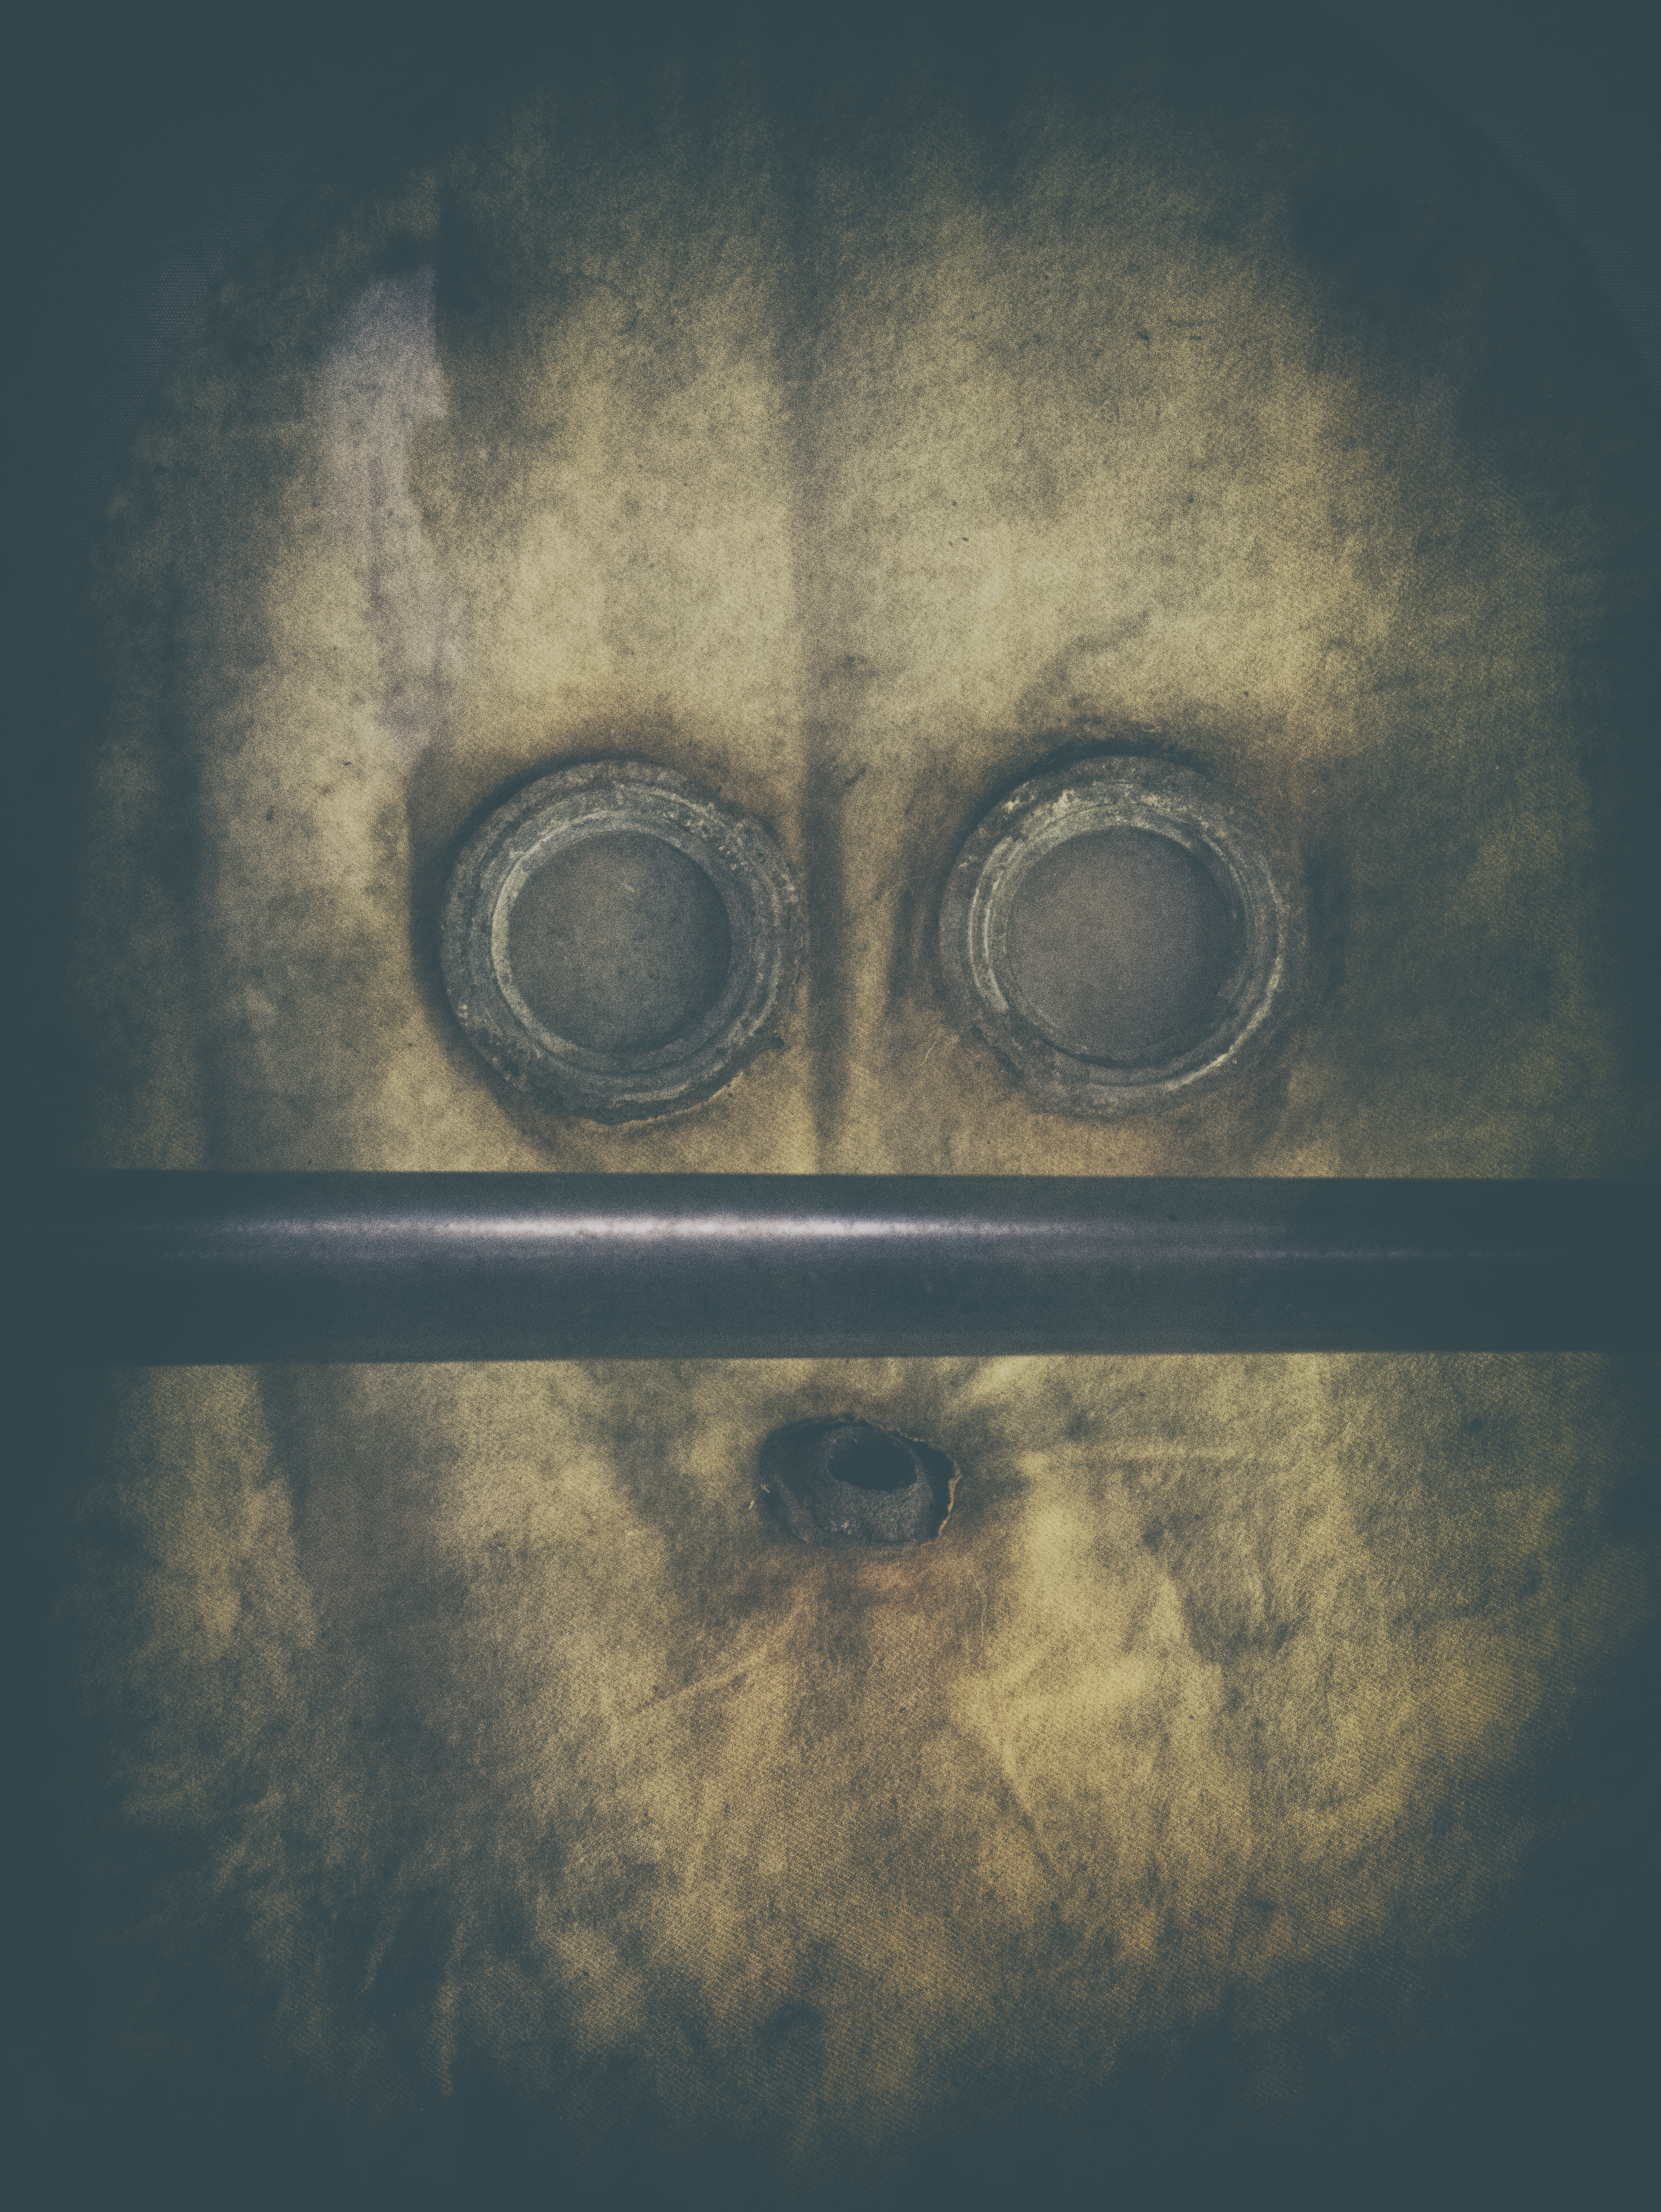
texture, military, portrait, reflection, museum, color, castle, darkness, blue, circle, uk, carlisle, englishheritage, sketch, drawing, illustration, eye, organ, shape, forces, computer wallpaper